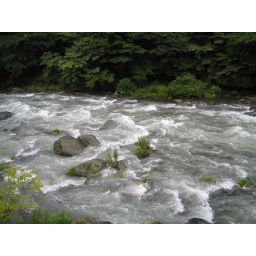
Raging river below Shinkyo bridge